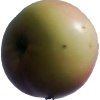
Label: Apple 11